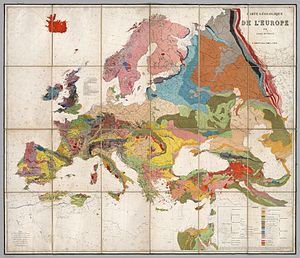
Geologi
Geologisk kort over Europa fra 1875; forskellige geologiske dannelser er vist med forskellige farver.
Geologi er en geovidenskab, der som emne har den faste jordklode med dens bjergarter og jordarter og disses sammensætning, dannelse og omdannelse gennem tiden. Geologi beskæftiger sig med jordklodens materialer, med de processer som danner materialerne og med de lange tidsrum, gennem hvilke processerne virker. Indenfor geologien studeres også solsystemets klippeplaneter og måner, fx Mars og Månen. Den geologiske videnskab overlapper de andre geovidenskaber, fx hydrologi, geofysik og meteorologi, samt biologi, gennem underdisciplinen palæontologi, studiet af fortidens dyr og planter.